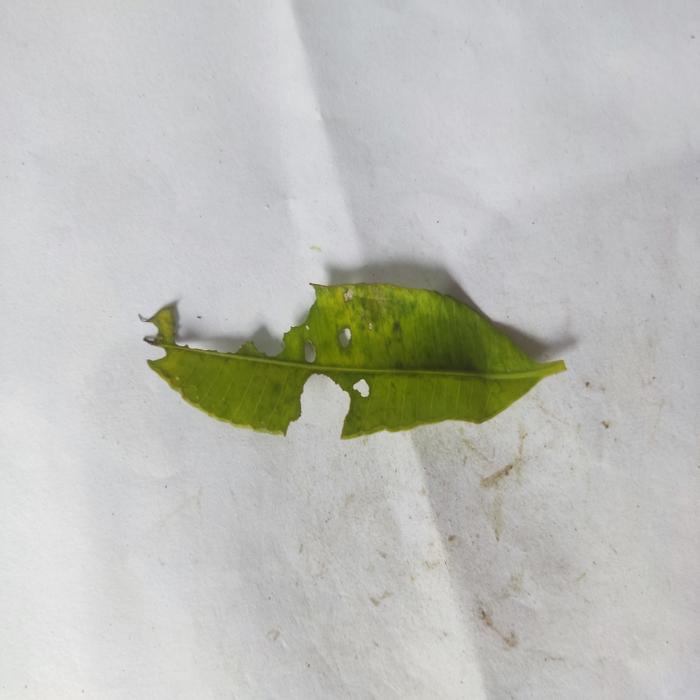
Crop: Hog Plum
Leaf condition: Anthracnose